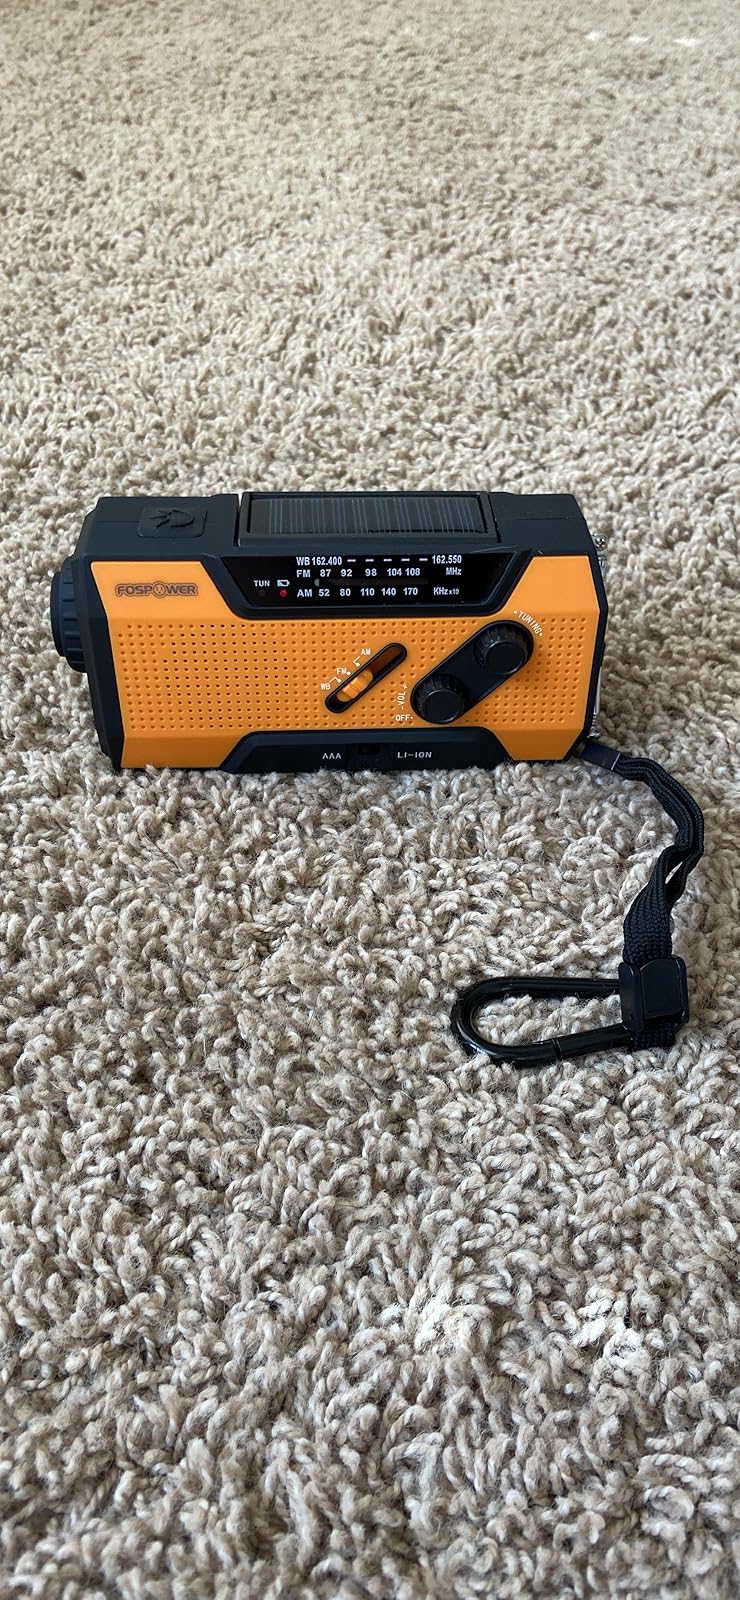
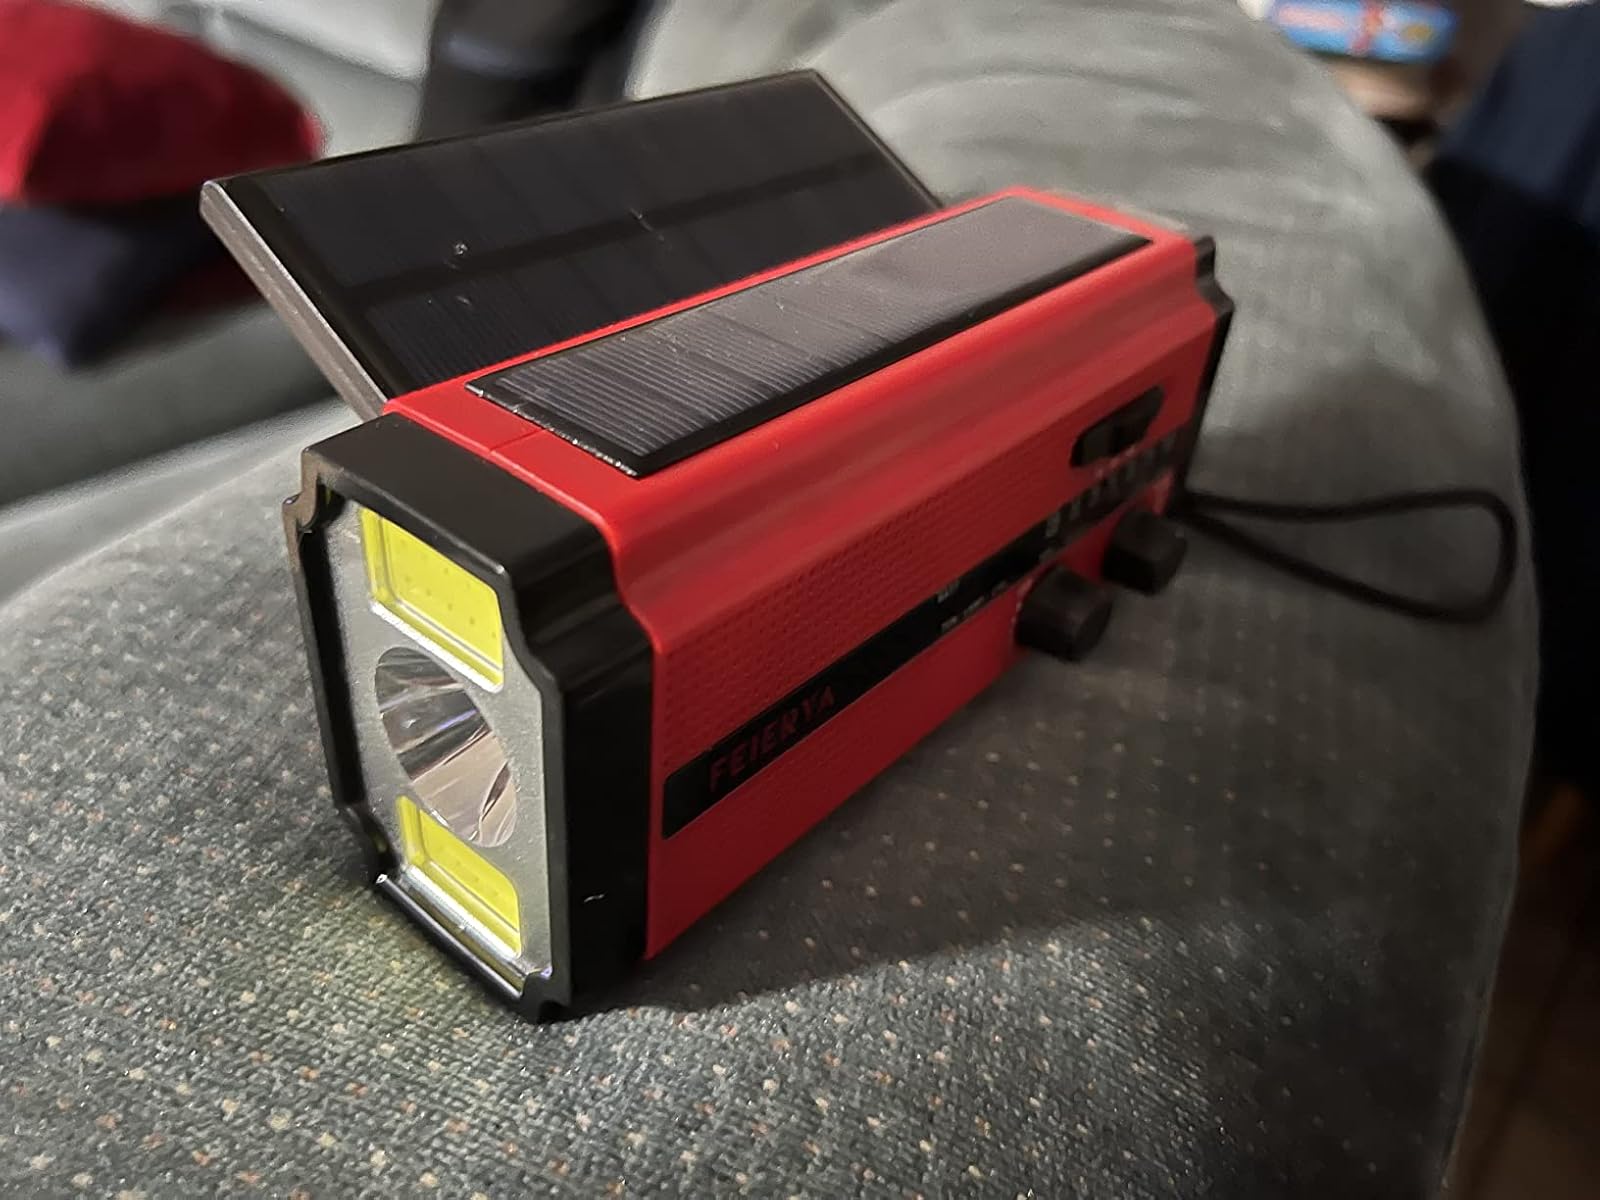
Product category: radio
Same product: no